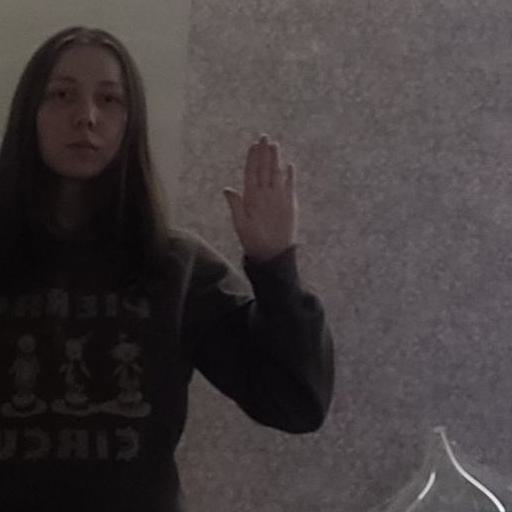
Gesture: stop